Dion Titheradge

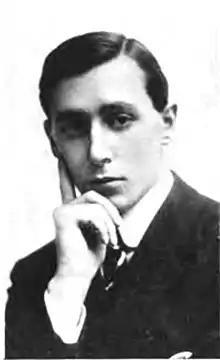

Dion Titheradge (30 March 1889 – 16 November 1934) was an Australian-born actor and writer of revues, plays and screenplays.